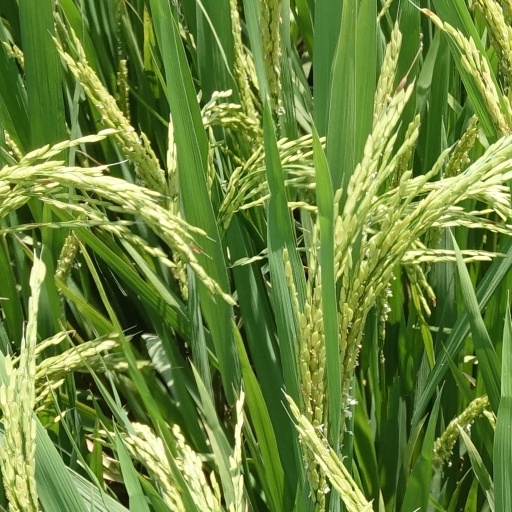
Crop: rice